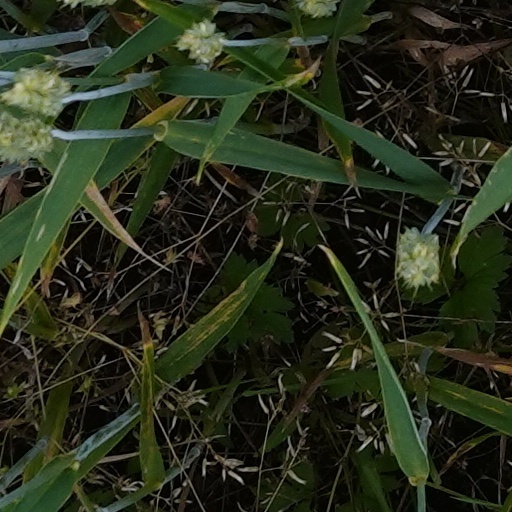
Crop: wheat